Afrikaners

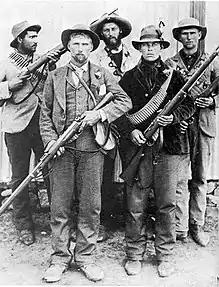
Boer guerrillas during the Second Boer War

After defeating the Zulu and the recovery of the treaty between Dingane and Retief, the Voortrekkers proclaimed the Natalia Republic. In 1843, Britain annexed Natal and many Boers trekked inwards again.